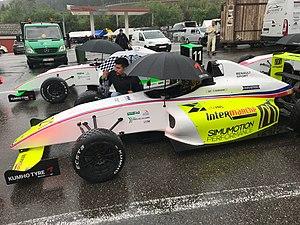
Théo Pourchaire dans sa voiture pour la manche de Spa-Francorchamps en championnat de France de Formule 4 en 2018.
Théo Pourchaire, né le 20 août 2003 à Grasse, est un pilote automobile français, membre de l'équipe de France Circuit FFSA et de la Sauber Academy.